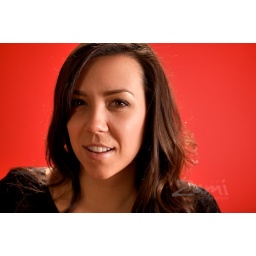
black over red 2